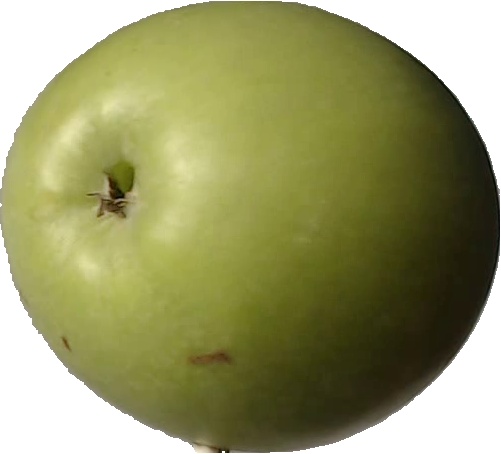
Label: apple_granny_smith_1